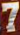
Number: 7